Ana Matilde Gómez

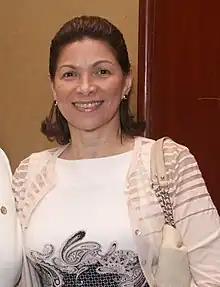

Ana Matilde Gómez Ruiloba (born November 5, 1962) is a Panamanian lawyer and politician who served as the country's Attorney General from 2005 to 2010, and a deputy of the National Assembly from 2014 to 2019. She was a candidate for President of Panama in the 2019 general election.